Spartan (book)

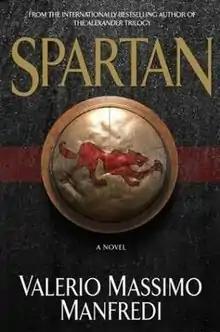
Front cover of the book

Spartan (original title: Lo Scudo di Talos) is a historical fiction novel written by the Italian writer Valerio Massimo Manfredi in 1988. It tells the tale of two Spartan brothers: Brithos, the elder of the two, a strong and healthy boy and Talos, a crippled and weak. Because of the rigorous Spartan laws, Talos must be sacrificed to the wolves of Mount Taygetus as his physical weakness would not permit him to help the military city of Sparta during its many wars. However, the young Talos miraculously survives. Nobody would have imagined that the two brothers would ever meet again and even less so that they would meet on a battlefield.